Frank Berger

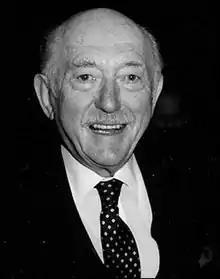
Berger in 1990

Frank Milan Berger (25 June 1913 - 18 March 2008) was a Czech pharmacologist. He discovered meprobamate, carisoprodol, and felbamate, while working at Wallace Laboratories.